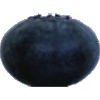
Label: blueberry